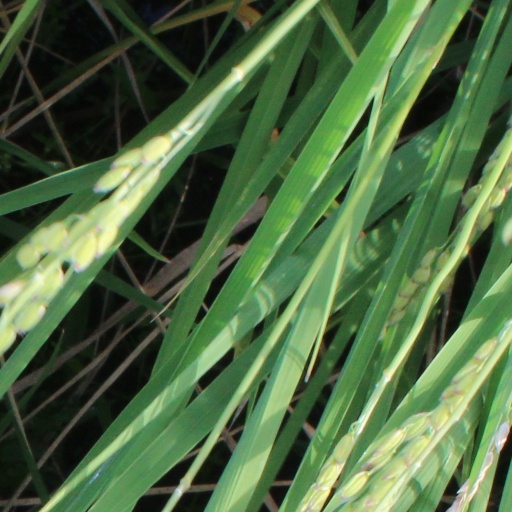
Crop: rice